Bloom Brothers Department Stores

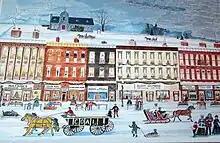
Chambersburg Heritage Center Children's Room painting of Main Street in 1913 includes Bloom Brothers Chambersburg #3, 1913-39 (Chambersburg Heritage Center)

While the Waynesboro store remained at 23-25 West Main, its second location, from March 1903 until it closed in 1933 during the Great Depression, the Chambersburg store had four locations. Begun at 84 South Main as "The Old Reliable Conn and Bloom", it moved in 1903 across the street to the northeast corner of Queen and South Main (1903-1913). The store assumed its third location in the spring of 1913 on the three floors of the Reisher Building in the middle of the first block of South Main Street. Then in 1939, the store moved to its final location in the Keefer Building on the southeast corner of Queen and South Main, occupying three even larger floors. But with World War II claiming virtually all consumer goods and the family's youngest generation serving in the armed forces overseas, the Chambersburg store was forced to close its doors on March 1, 1944, to front-page headlines in the "Chambersburg Public Opinion" and the surprise of the entire extended community.